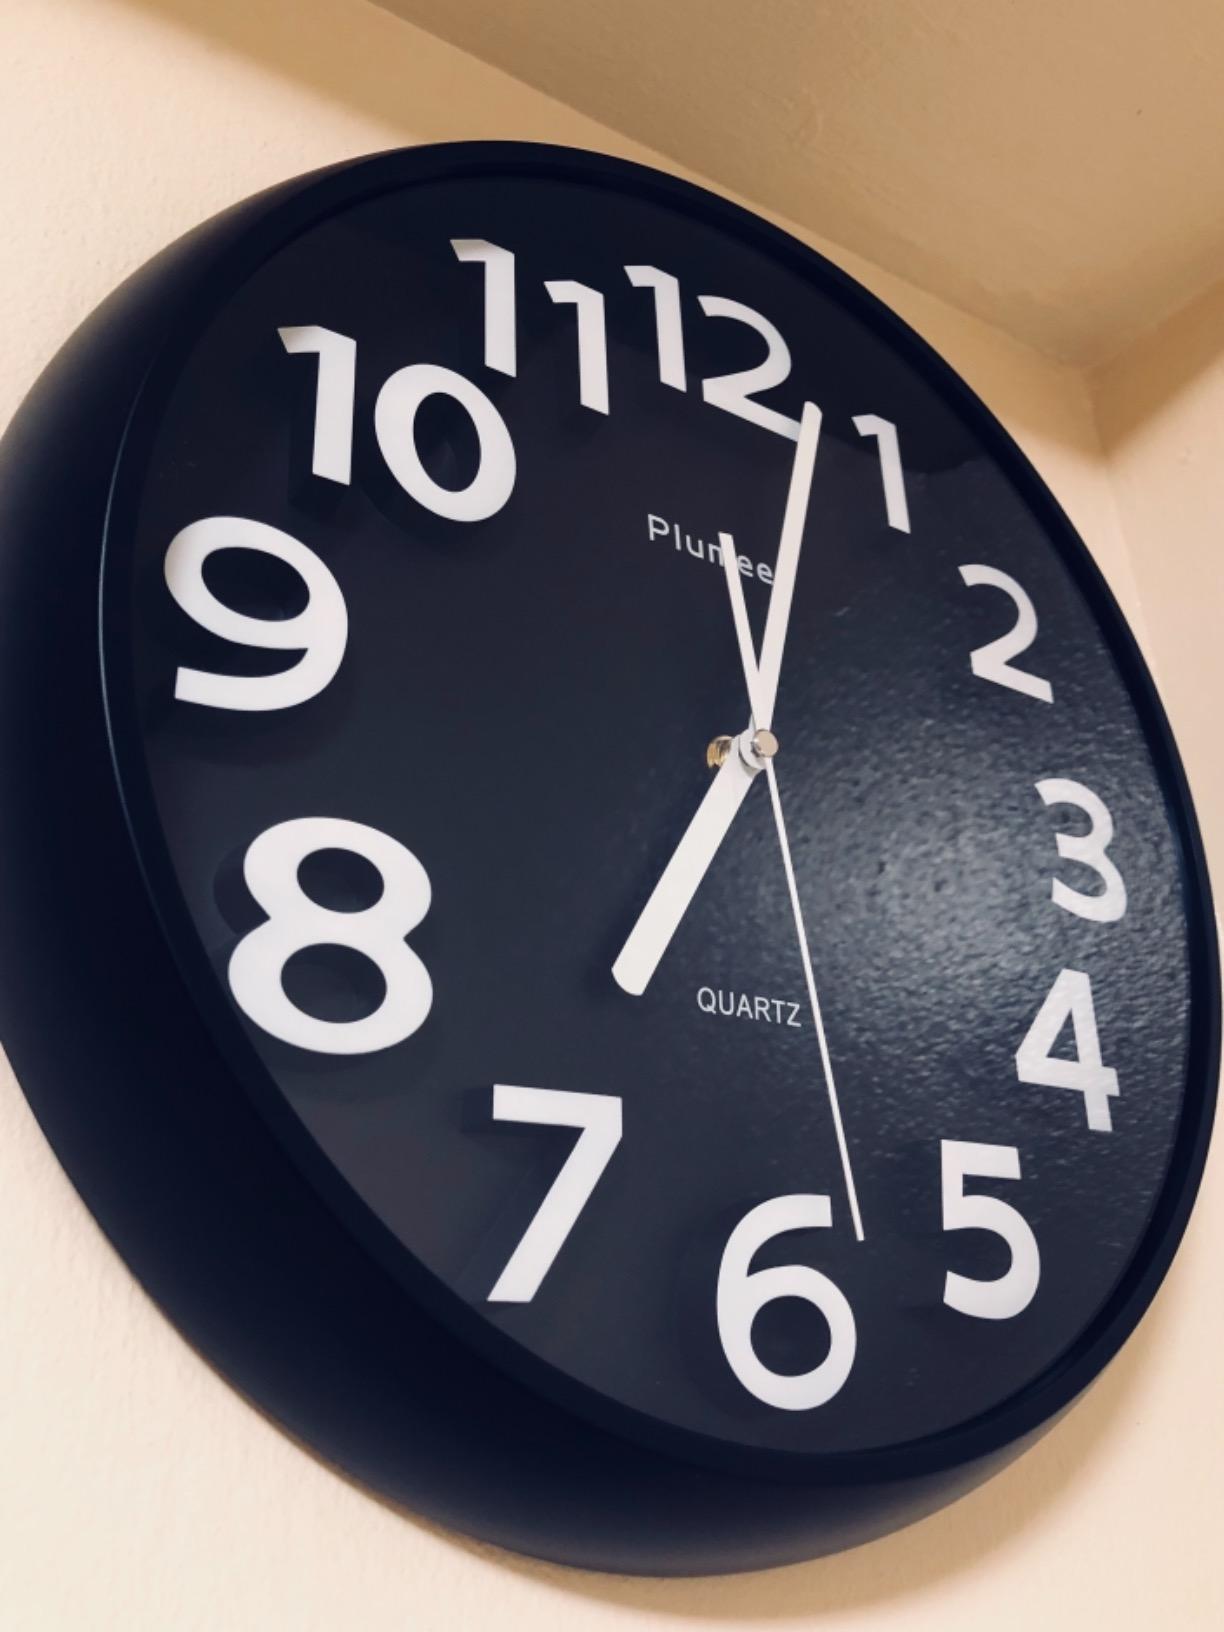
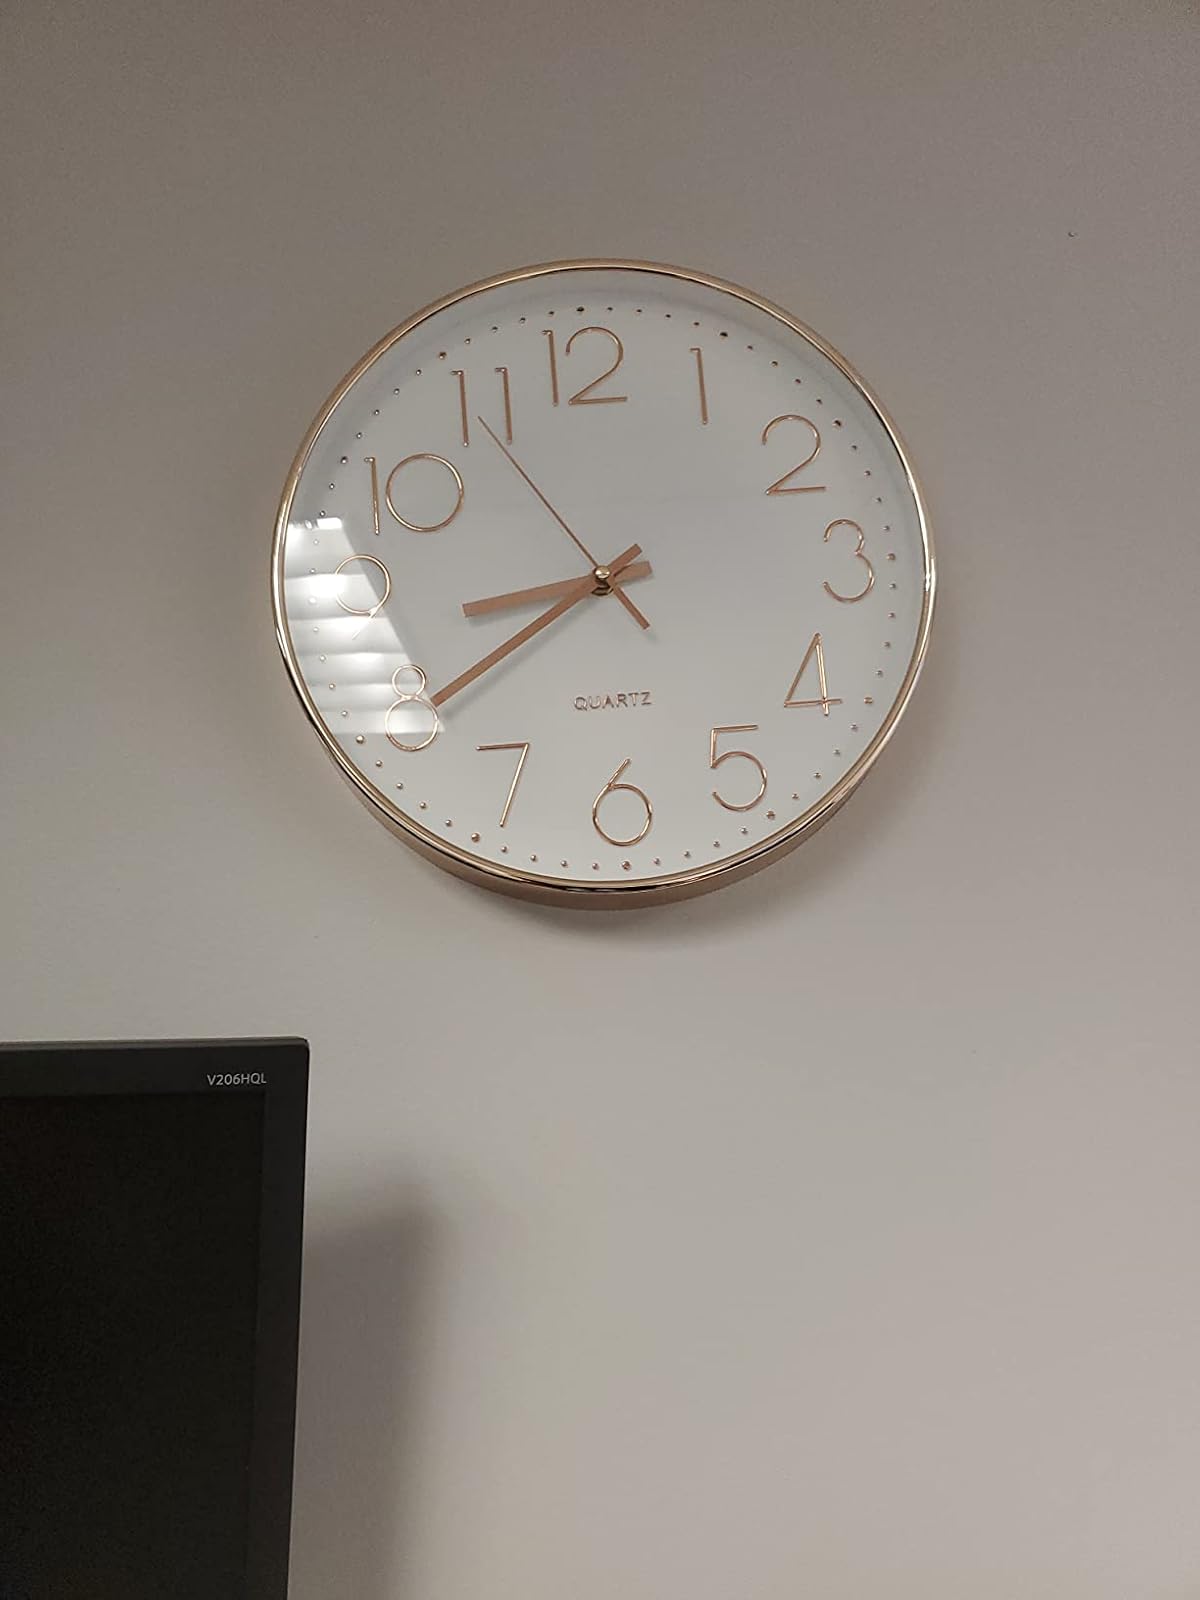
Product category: clock
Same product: no